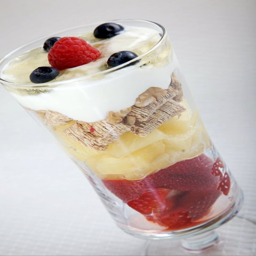
thats breakfast sorted - and it looks so pretty !